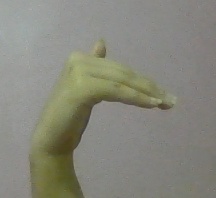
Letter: khaa